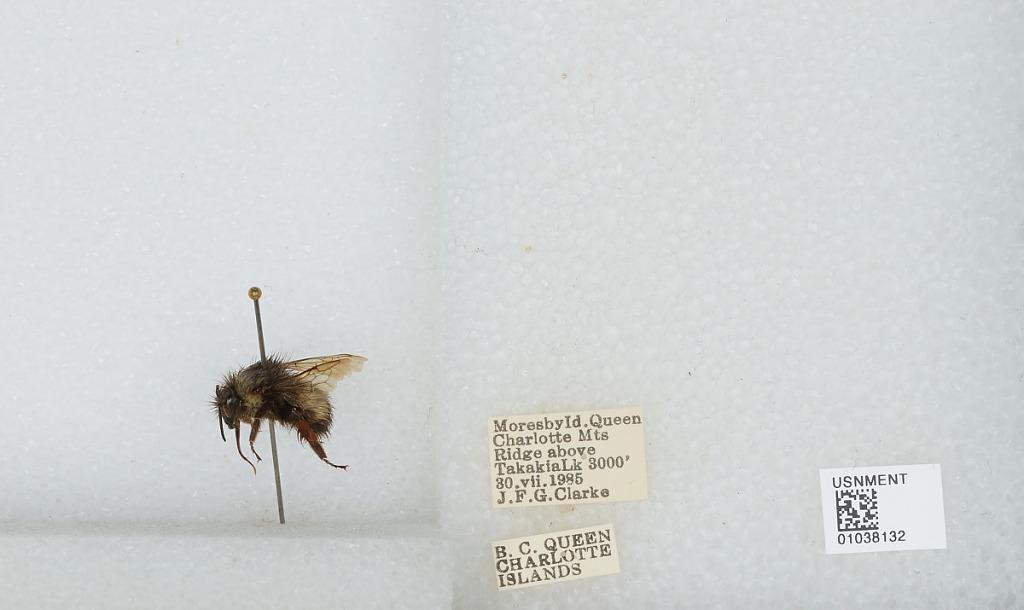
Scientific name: Bombus sp.
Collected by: J. Clarke
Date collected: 1985-7-30
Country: Canada
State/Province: British Columbia
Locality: Queen Charlotte Islands. Moresby Island, Queen Charlotte Mountains, Ridge above Takakia Lake.
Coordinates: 52.9425, -132.064